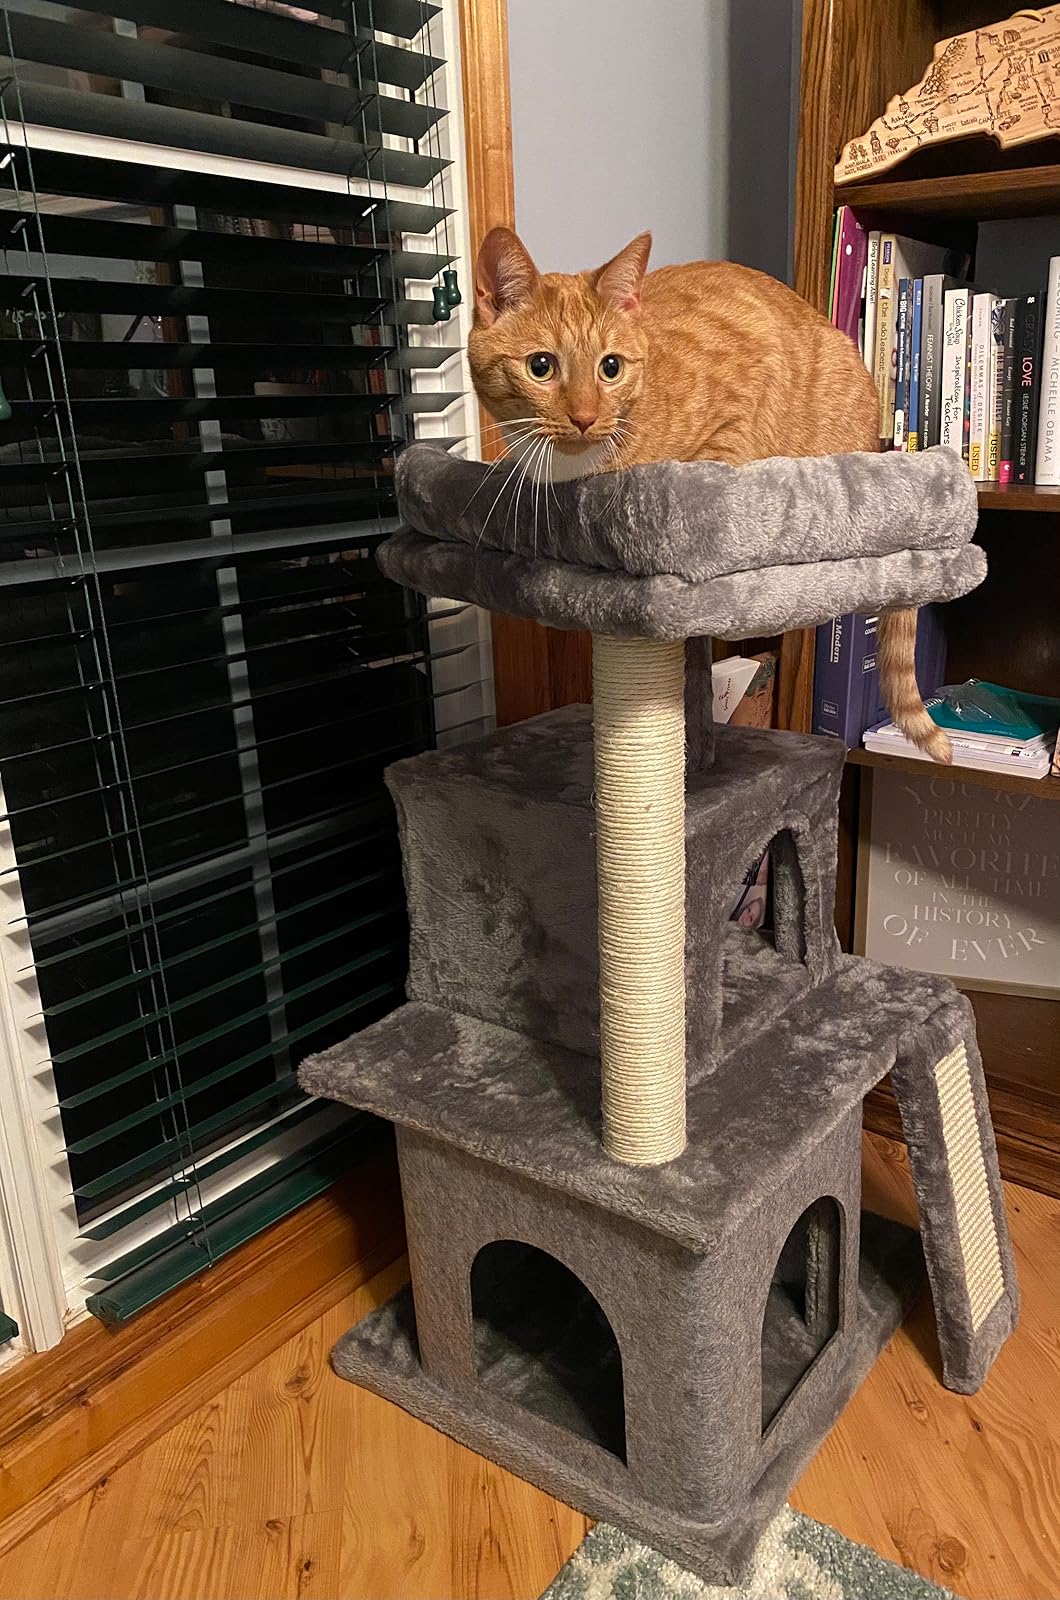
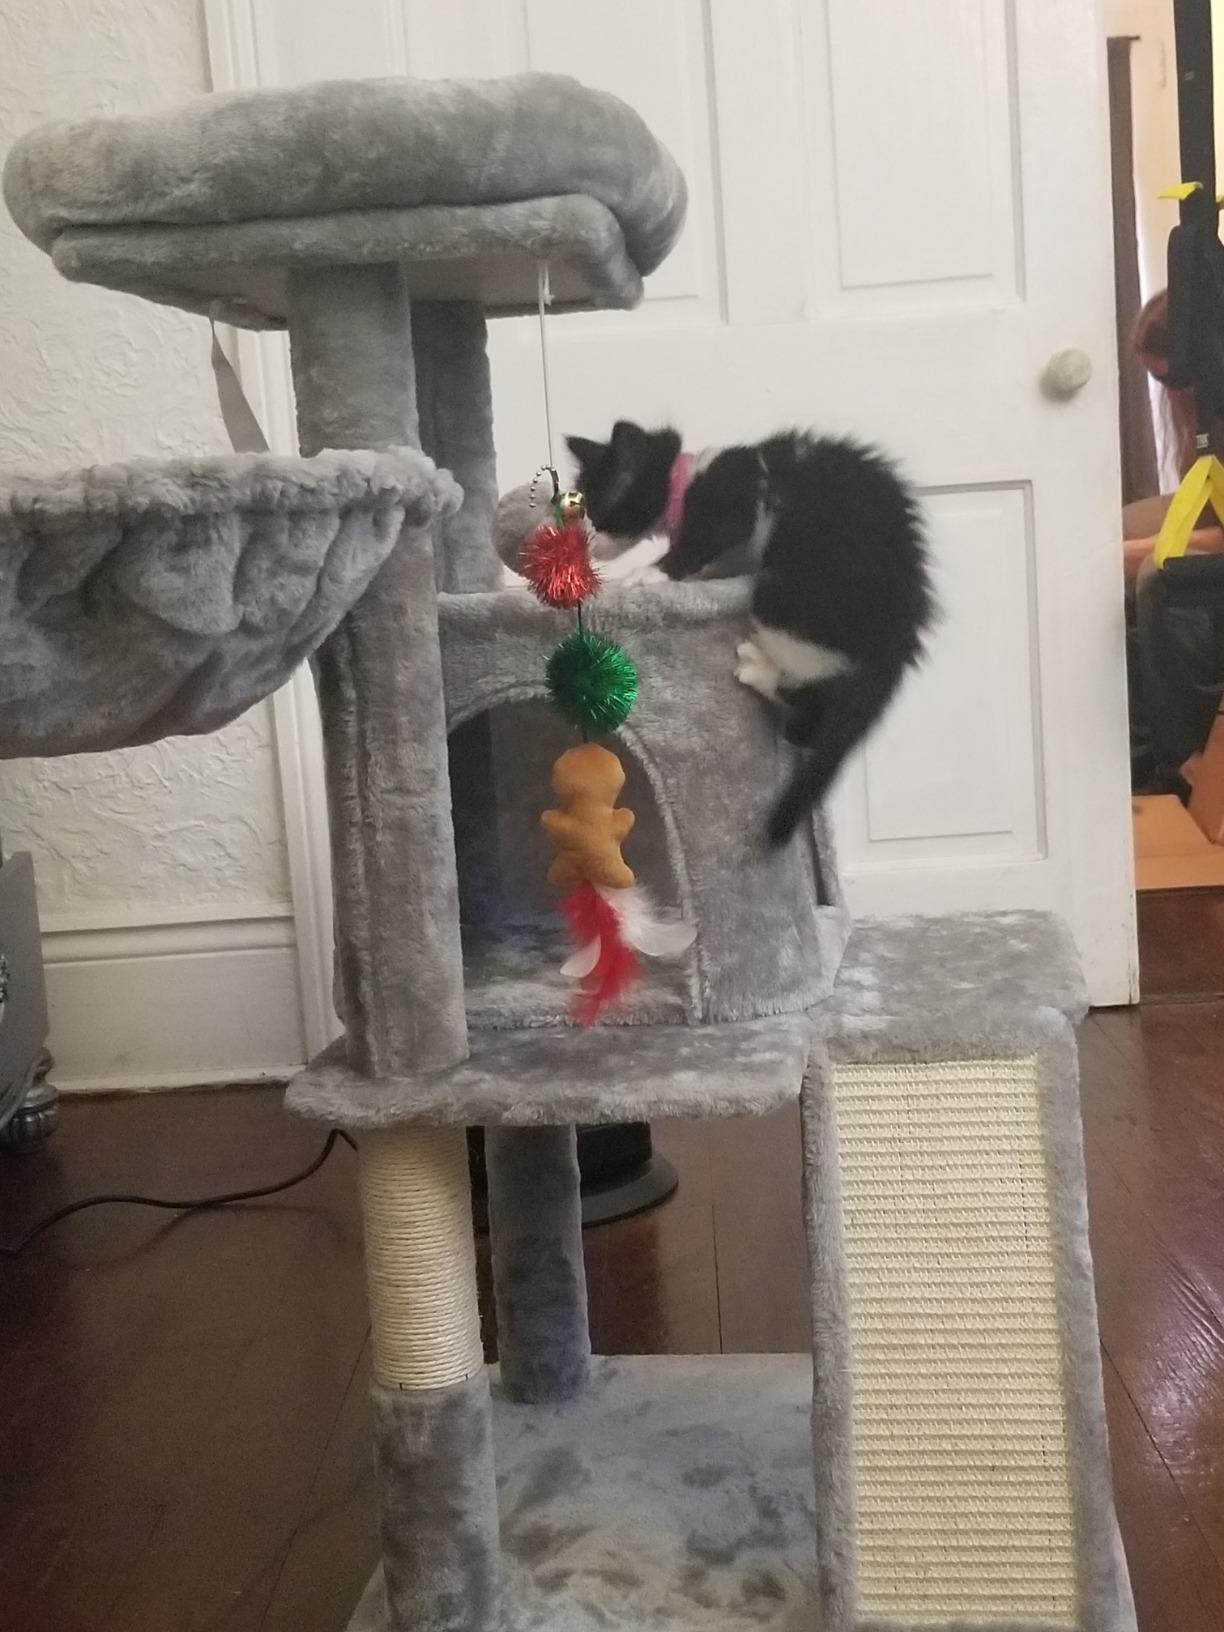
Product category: items_cat tree
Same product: no